Godzilla: Monster of Monsters

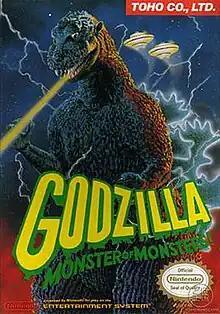
North American cover art

is a Nintendo Entertainment System video game released in Japan in 1988 and in 1989 in the US by Toho Co., Ltd. The North American version removes all references to Toho Cenfile-Soft Library and Compile, crediting the game to Toho Eizo on the title screen instead.